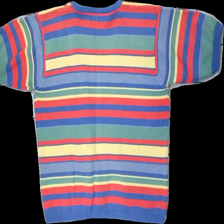
View: back
Type: Cardigan
Category: Ladies
Brand: Not in the list
Brand text on label: Bigarreau
Colors: Multicolor, Blue, Yellow, Red
Material: 100% Cotton
Pattern: Striped
Cut: Regular
Size: S
Trend: 90s
Stains: Minor
Damage: stain
Damage location: bottom left
Damage 2: damaged buttonhole
Damage 2 location: bottom center
Price range: 50-100
Recommended usage: Reuse
Description: Knitted shortsleeve cardigan